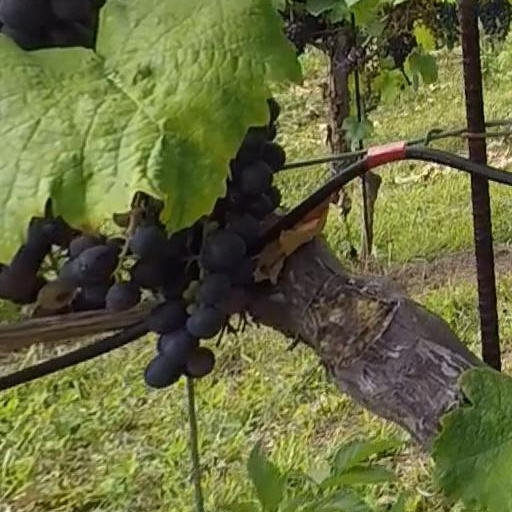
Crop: grape